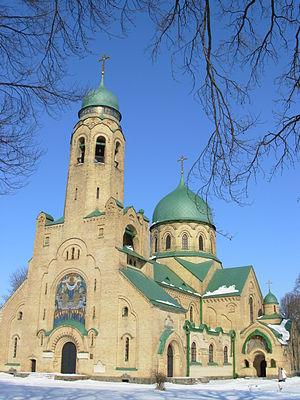
Lev Viktorovitch Goloubev est un noble russe, chambellan, conseiller d'État de l'Empire russe en 1916, dernier propriétaire du domaine Aleksandrovka dans l'Oblast de Louhansk, exilé en France, en 1920.